List of Chinese astronauts

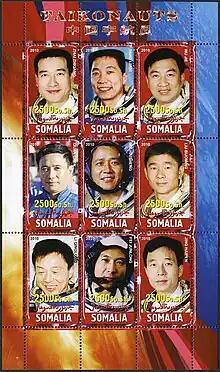
Chinese "taikonauts" on a 2010 counterfeit Somalia stamp

This is a list of Chinese astronauts. Although they are sometimes referred to as taikonauts in the media, this term is not officially used in China. The official designation in English is simply astronauts (Chinese: 航天员 hángtiānyuán). The list includes individuals trained by the China National Space Administration (CNSA) to command, pilot, or serve as crew members aboard spacecraft.